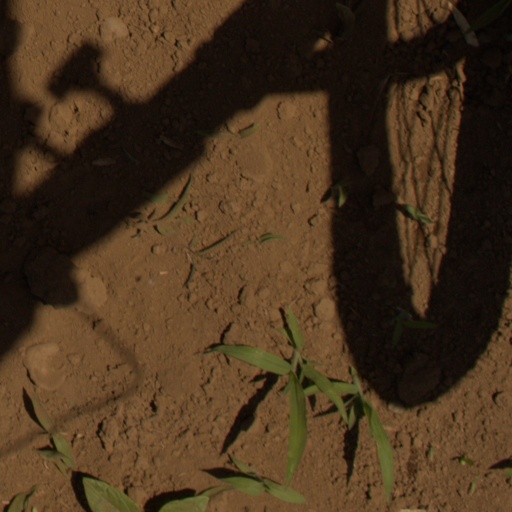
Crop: Jerusalem artichoke